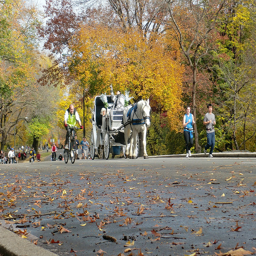
A white horse pulling a horse carriage down a street.
some people a white horse pulling a cart and a bicycle rider
A group of bicyclists, runners, and a horse drawn carriage.
There is a horse drawn carriage on the road.
A horse pulling a carriage down a street with other people.